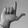
ASL letter: L